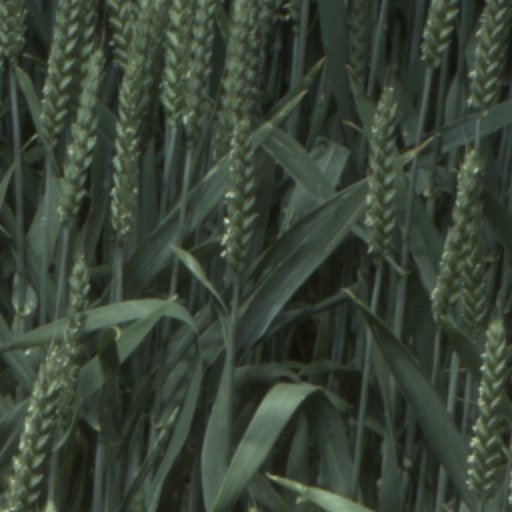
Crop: wheat